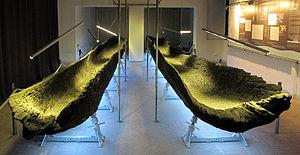
Les Étrusques sont un peuple qui a vécu dans le centre de la péninsule italienne depuis la fin de l'âge du bronze jusqu'à la prise par les Romains de Velzna en 264 av. J.-C.